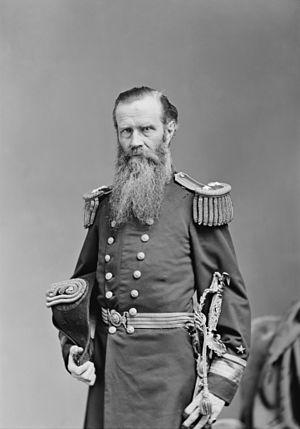
L’European Squadron est une escadre de la marine des États-Unis opérant dans l'Atlantique et la Méditerranée au cours du XIXᵉ siècle et jusqu'au début du XXᵉ siècle. L'escadre est construite sur les bases du Mediterranean Squadron, elle est rebaptisée à la suite de la guerre de Sécession. En 1905, elle est absorbée par le North Atlantic Squadron.